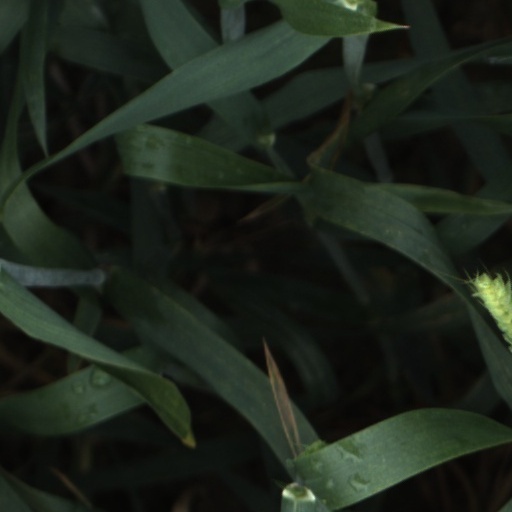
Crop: wheat